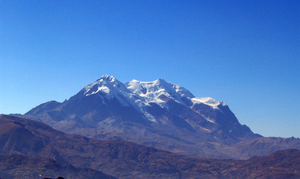
William Martin Conway, né le 12 avril 1856 à Rochester et mort le 19 avril 1937 à Londres, 1ᵉʳ baron d'Allington, est un alpiniste, explorateur, écrivain, historien, professeur et critique d'art anglais.
Le Nevado Illimani est une montagne bolivienne situé dans la cordillère Orientale des Andes au sud-est de la ville de La Paz entre les provinces de Murillo et du Sud Yungas.